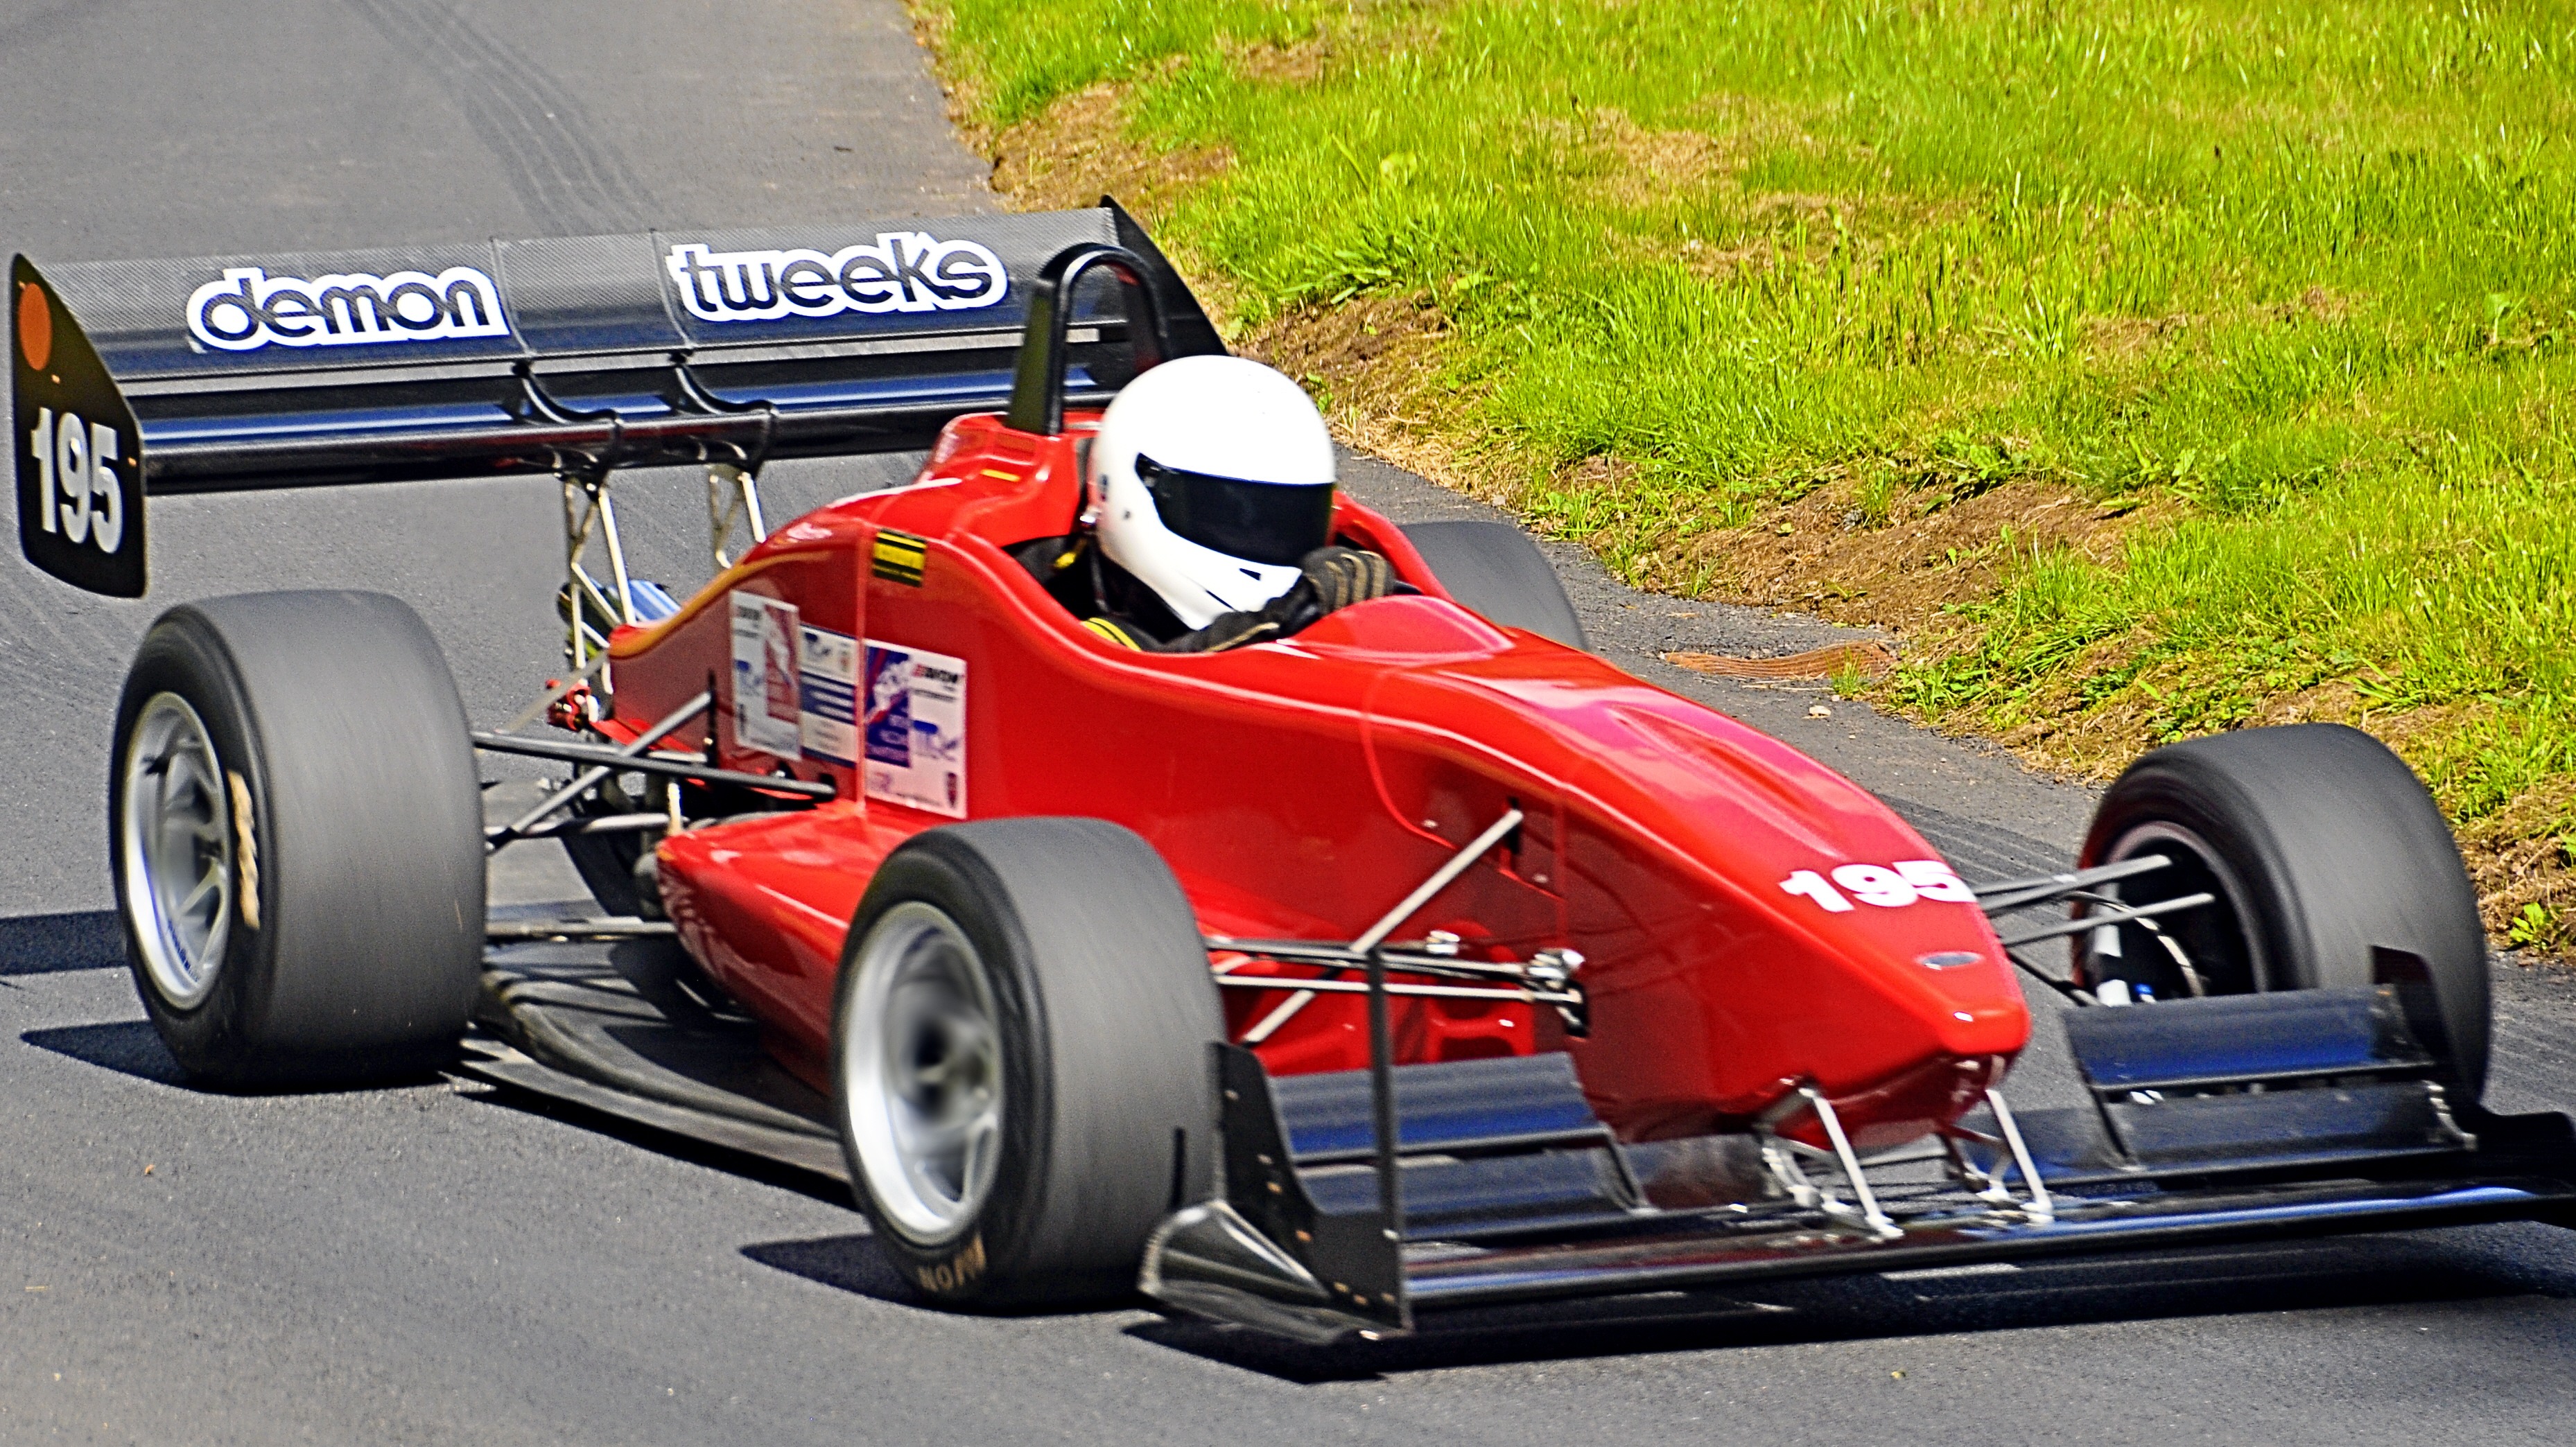
car, transportation, vehicle, speed, classic car, sports car, race car, competition, supercar, power, automobiles, sports, racing, race track, roadster, fast, motorsport, racing car, formula one, touring car, auto racing, hill climb, automobile make, formula racing, open wheel car, formula one car